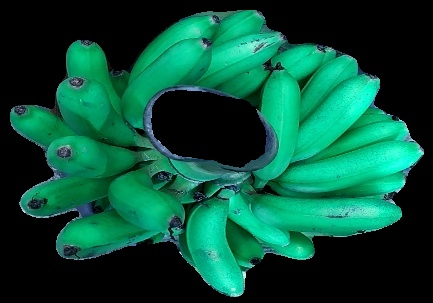
Variety: rasbale
Grade: grade1